Frank Johnson (politician)

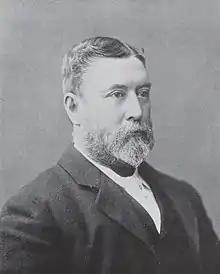

Joseph Colin Francis Johnson (12 February 1848 – 18 June 1904), generally called J. C. F. Johnson or Frank Johnson, was a journalist and politician in colonial South Australia, Minister of Education 1887 to 1889.